Developmental biology

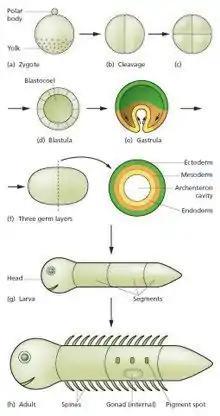
Generalized scheme of embryonic development. Slack "Essential Developmental Biology". Fig. 2.8.

The sperm and egg fuse in the process of fertilization to form a fertilized egg, or zygote. This undergoes a period of divisions to form a ball or sheet of similar cells called a blastula or blastoderm. These cell divisions are usually rapid with no growth so the daughter cells are half the size of the mother cell and the whole embryo stays about the same size. They are called cleavage divisions.